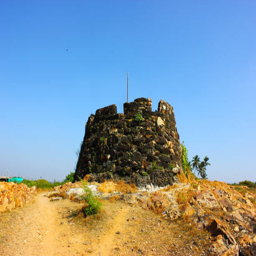
ruins from era on an island